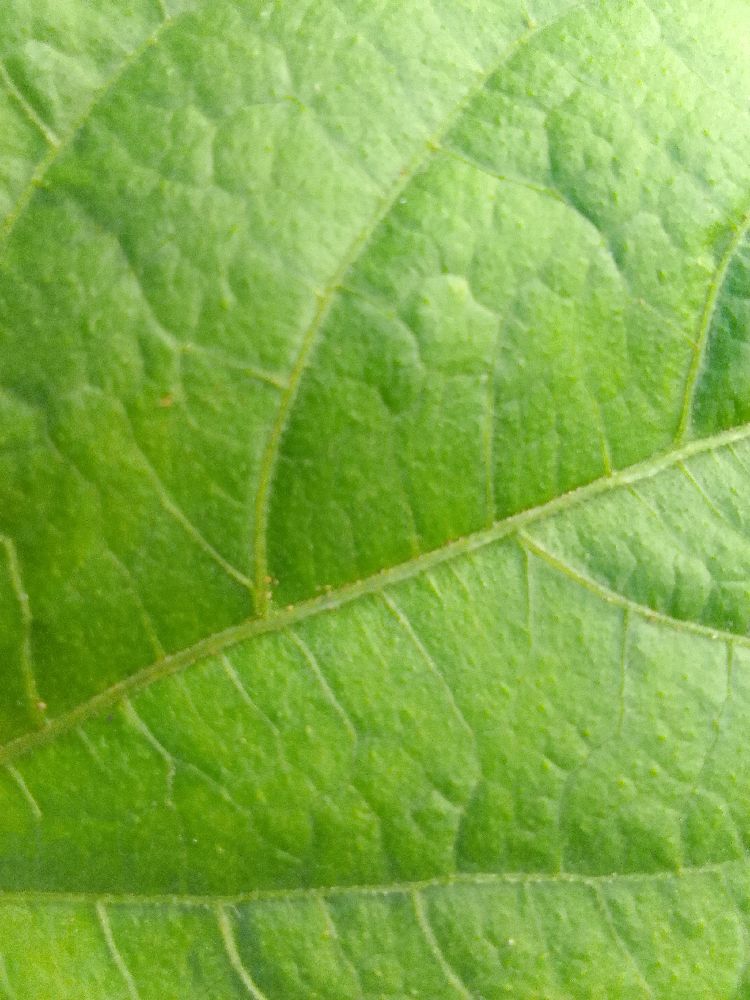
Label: healthy